The Tall Man (2011 film)

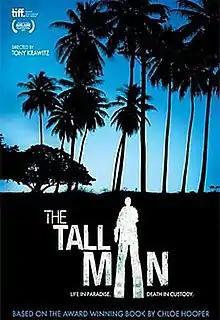
Film poster

The Tall Man is a 2011 Australian documentary film directed by Tony Krawitz. It is about the death of Cameron "Mulrunji" Doomadgee in police custody on Great Palm Island, Palm Islands, Queensland on 19 November 2004.